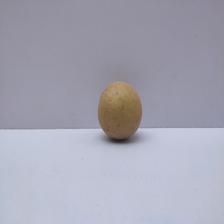
Size: Medium